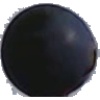
Label: blue_grape